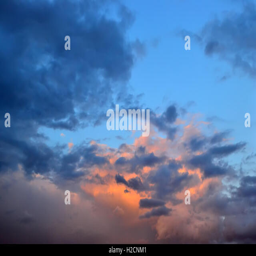
colorful clouds in the sky after sunset